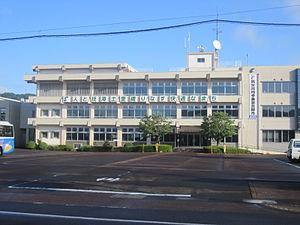
Echizen est un bourg du district de Nyū, dans la préfecture de Fukui, au Japon.